Stock Market Learning

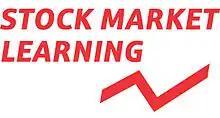
Stock Market Learning - Logo

Stock Market Learning is an international competition run by the Savings Banks in Europe with the support of the European Savings Banks Group (ESBG) based in Brussels. It aims to provide pupils a better understanding of the stock market and of the economic and financial world by simulating transactions in stock exchanges. The competition was held for the first time in Germany in 1983, while the Savings Banks in Europe became actively involved in 1999. By 2010, over 1 million teams had taken part in the initiative.